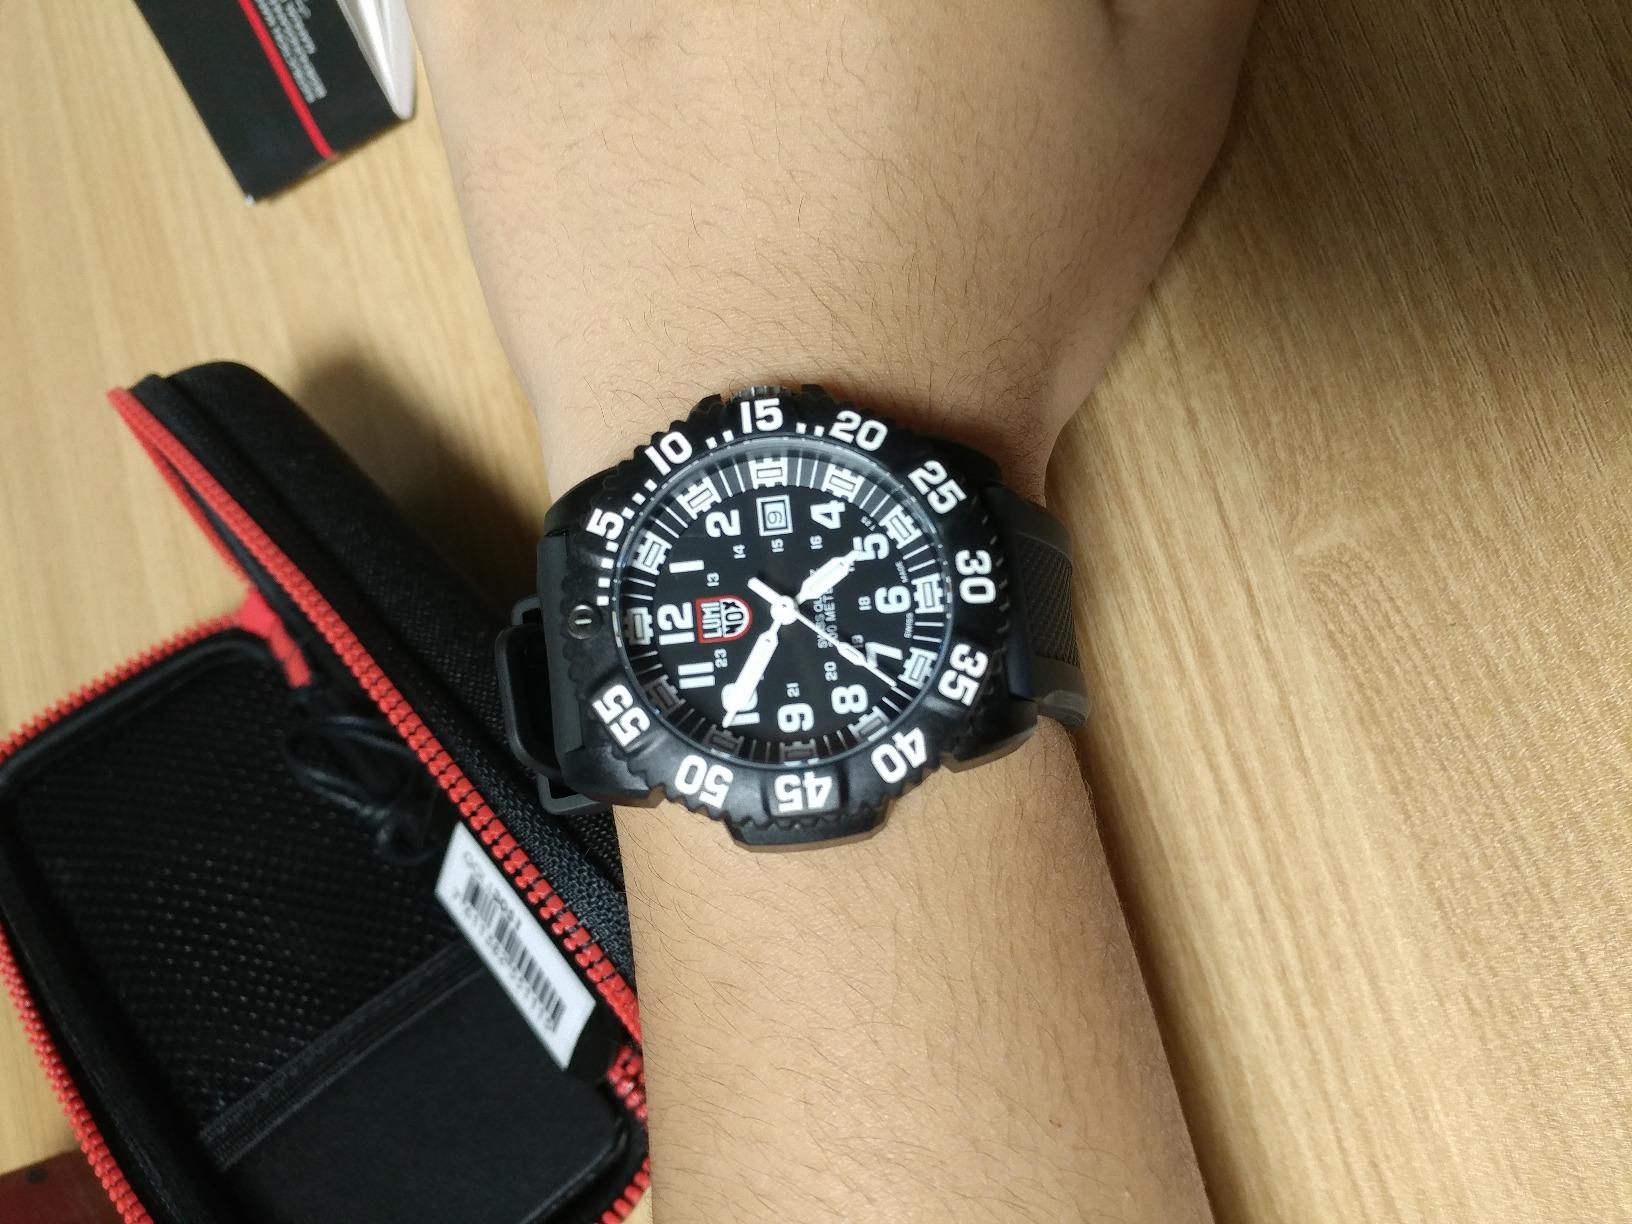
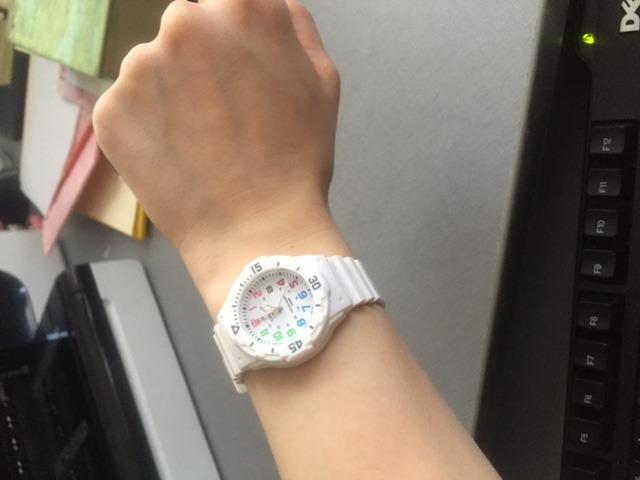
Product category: accessories_watch
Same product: no